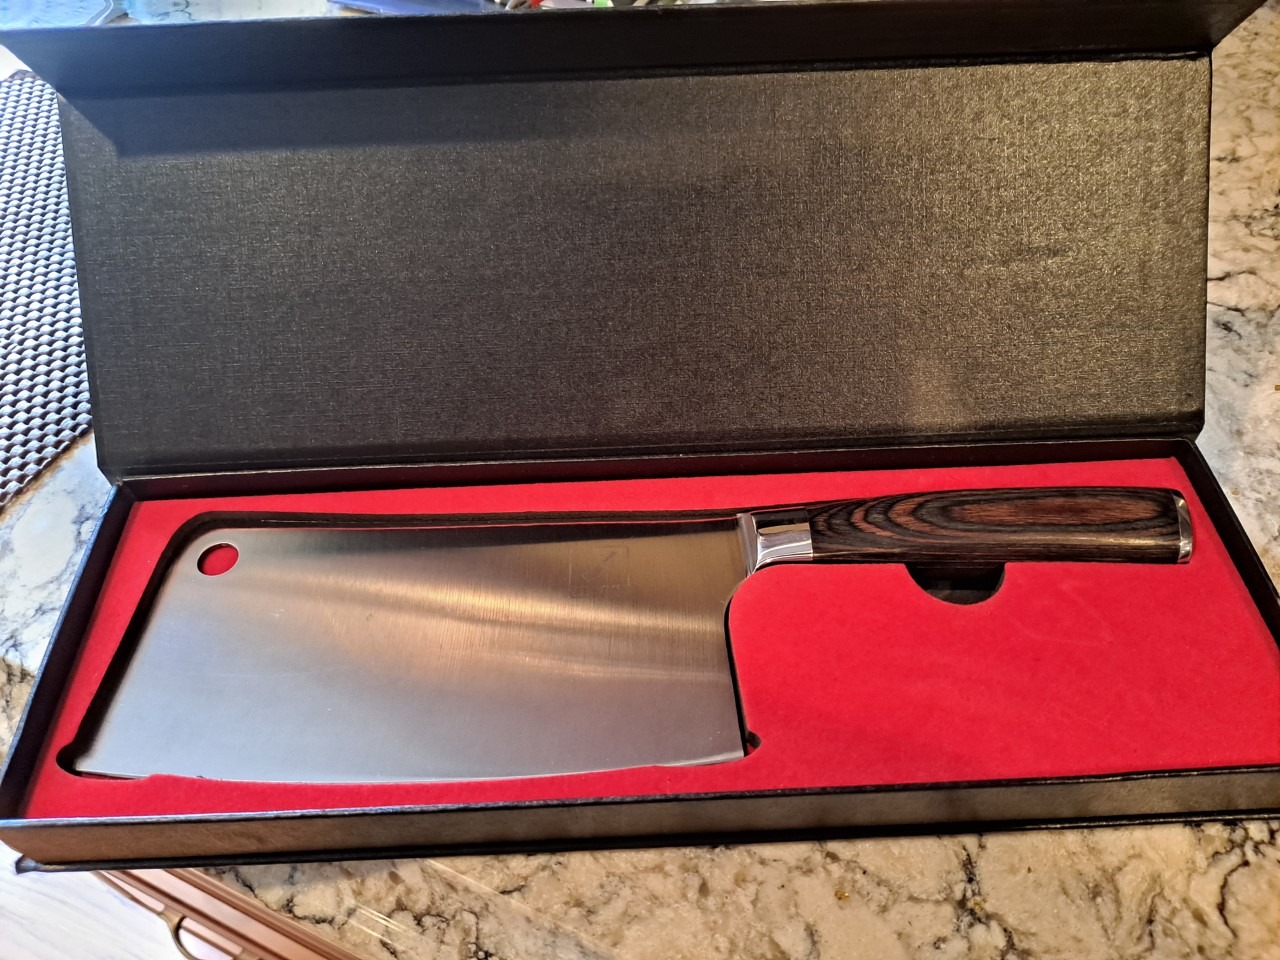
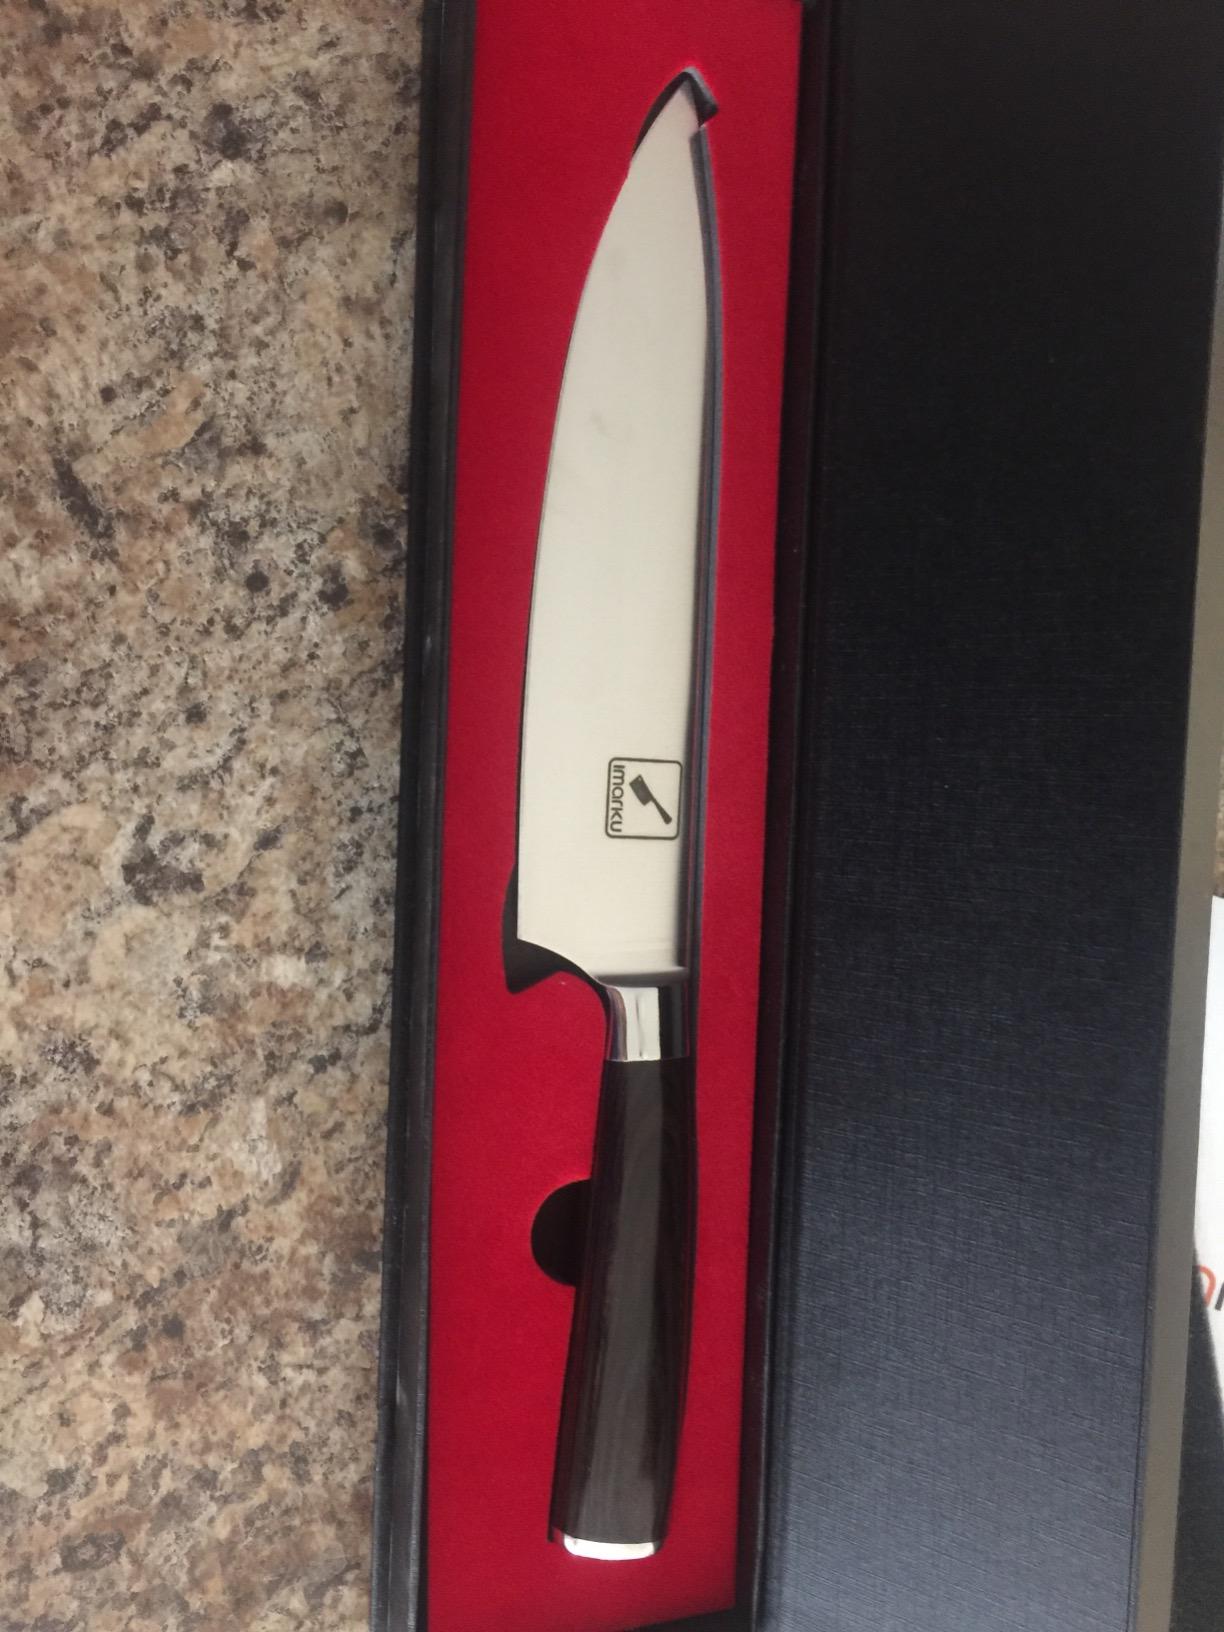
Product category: items_knife
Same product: no